2015 Solihull Metropolitan Borough Council election

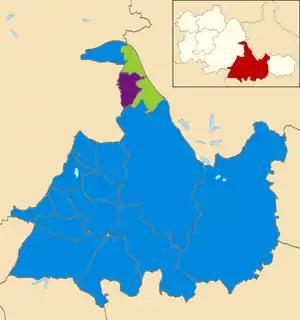
2015 local election results in Solihull

The 2015 Solihull Metropolitan Borough Council election took place on 7 May 2015 to elect members of the Solihull Metropolitan Borough Council in England. It was held on the same day as other local elections and on the same day as the General Election.